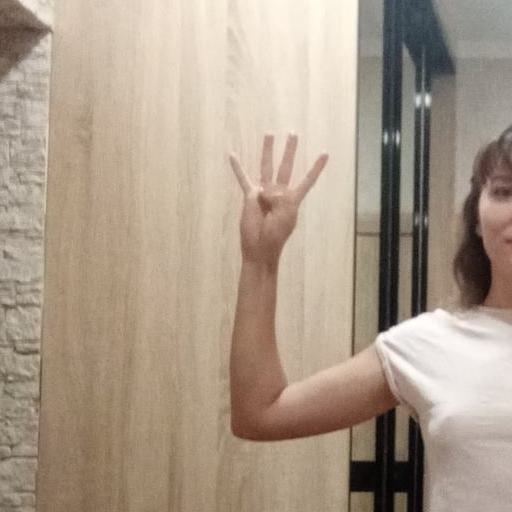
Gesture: four